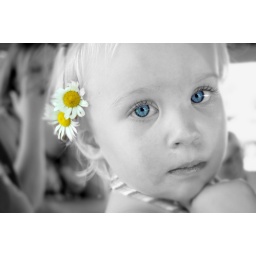
Children-Cora with flower in her hair-black and white and color